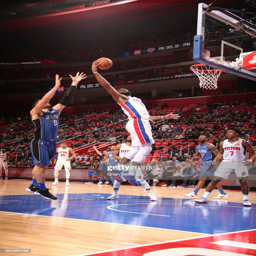
# handles the ball against sports team .